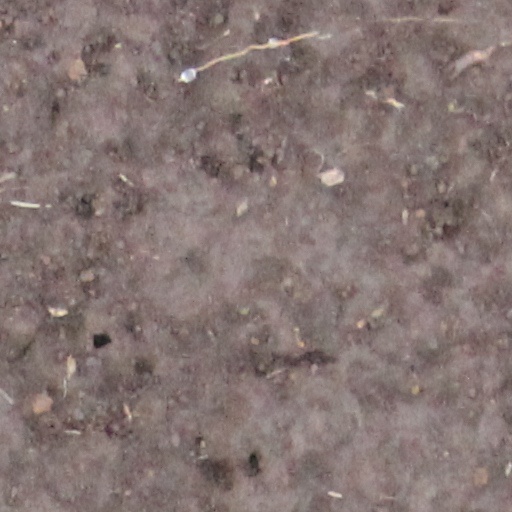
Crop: wheat